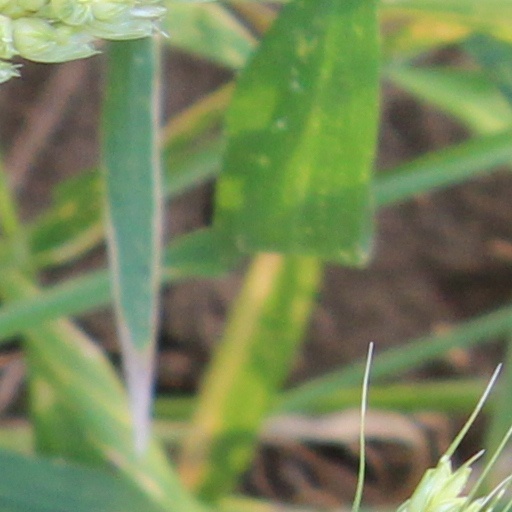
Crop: wheat